Ginny Lloyd

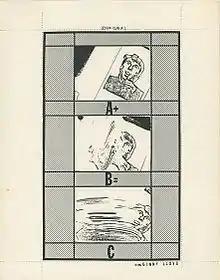

Ginny began exhibiting her photography during the 1970s when she obtained a Nikon camera and learned darkroom printing. She used models in surreal compositions and environments, gaining recognition with awards and magazine coverage. Many were in a large format, hand tinted series. She became interested in computer imagery using technology themes in her art production in the 1970s, having learned programming languages while earning a graduate degree at Syracuse University. In late 1979 and the early 1980s she became an expert in the use of copy machines to make art (Let’s Make Copy Art workbook). In 1982 she used a Gravitronics system which led to larger opportunities such as: a space center residency, teaching computer graphics at Ohlone College in Fremont, CA (CAD, PC paint, and Macintosh desktop publishing), Director position at the Macintosh Business Training Center, and a career developing training for employees and customers of numerous startups and corporations in the Silicon Valley/San Francisco Bay Area corridor through 2007.